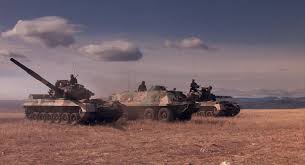
Label: BTR